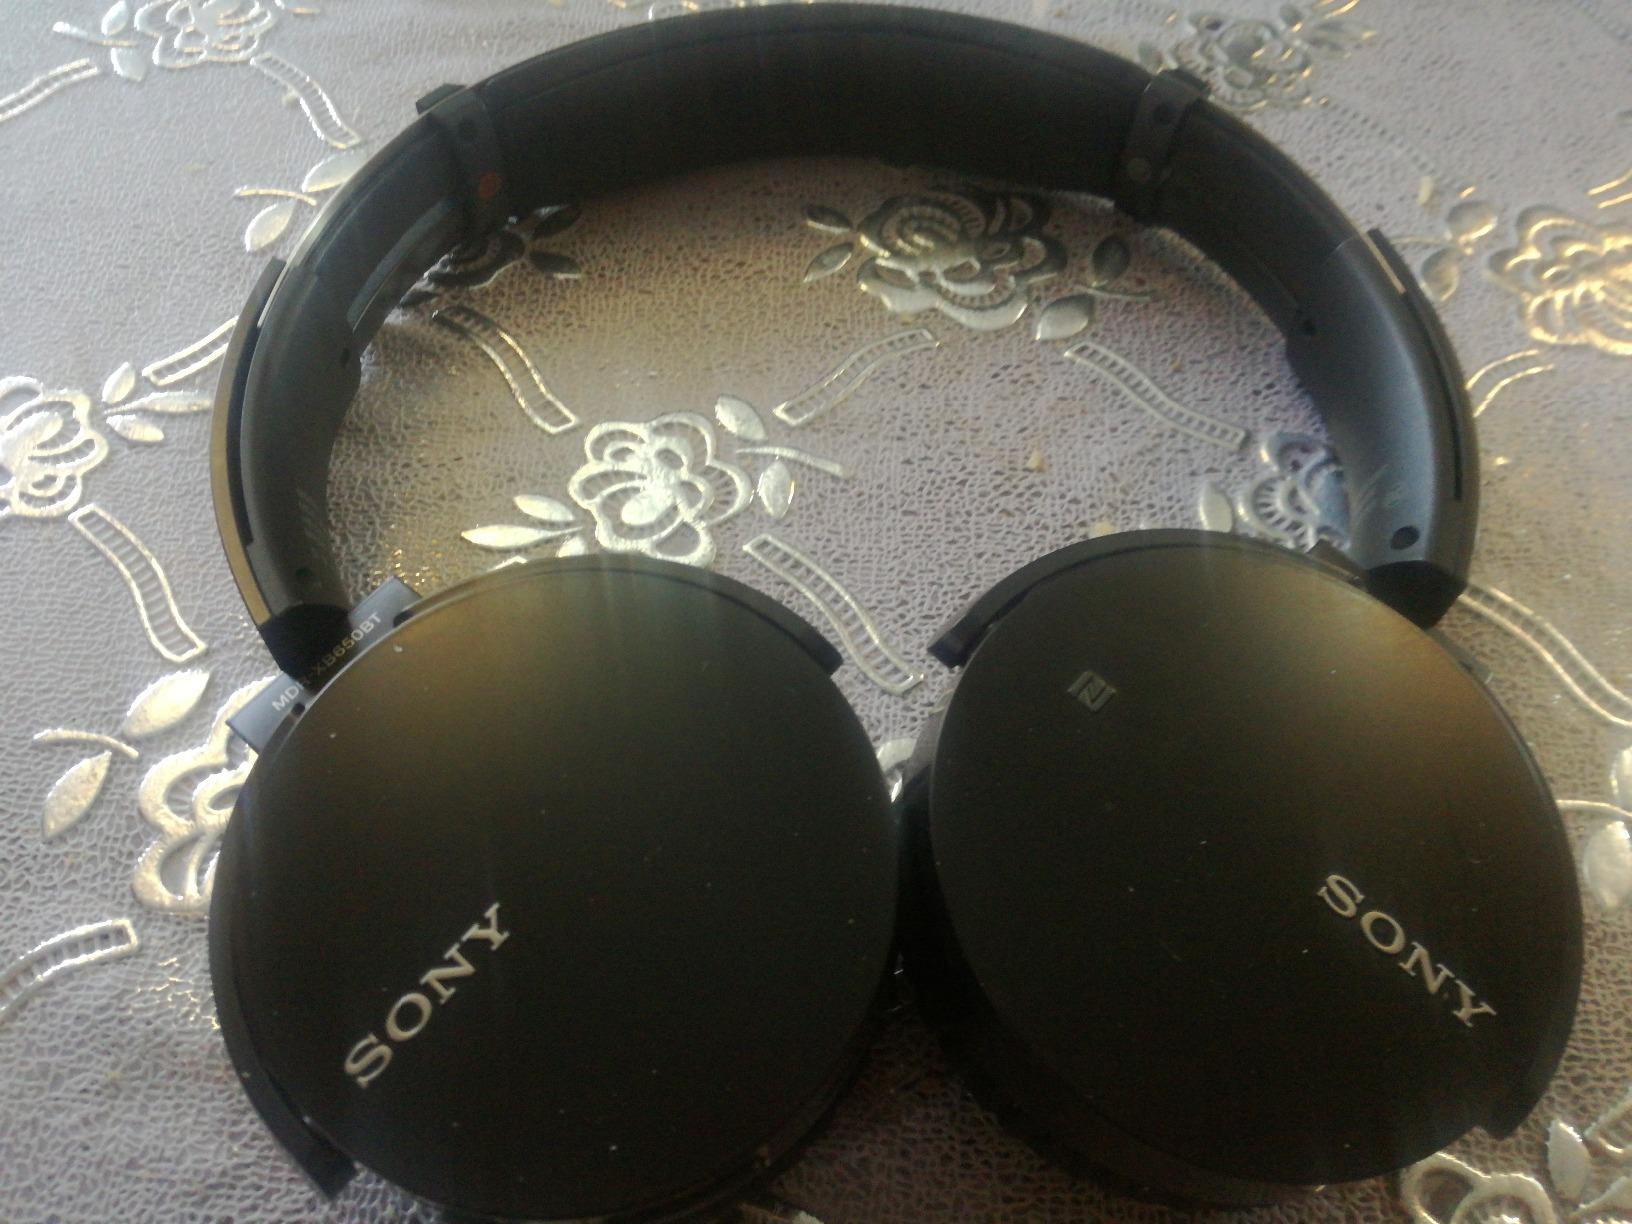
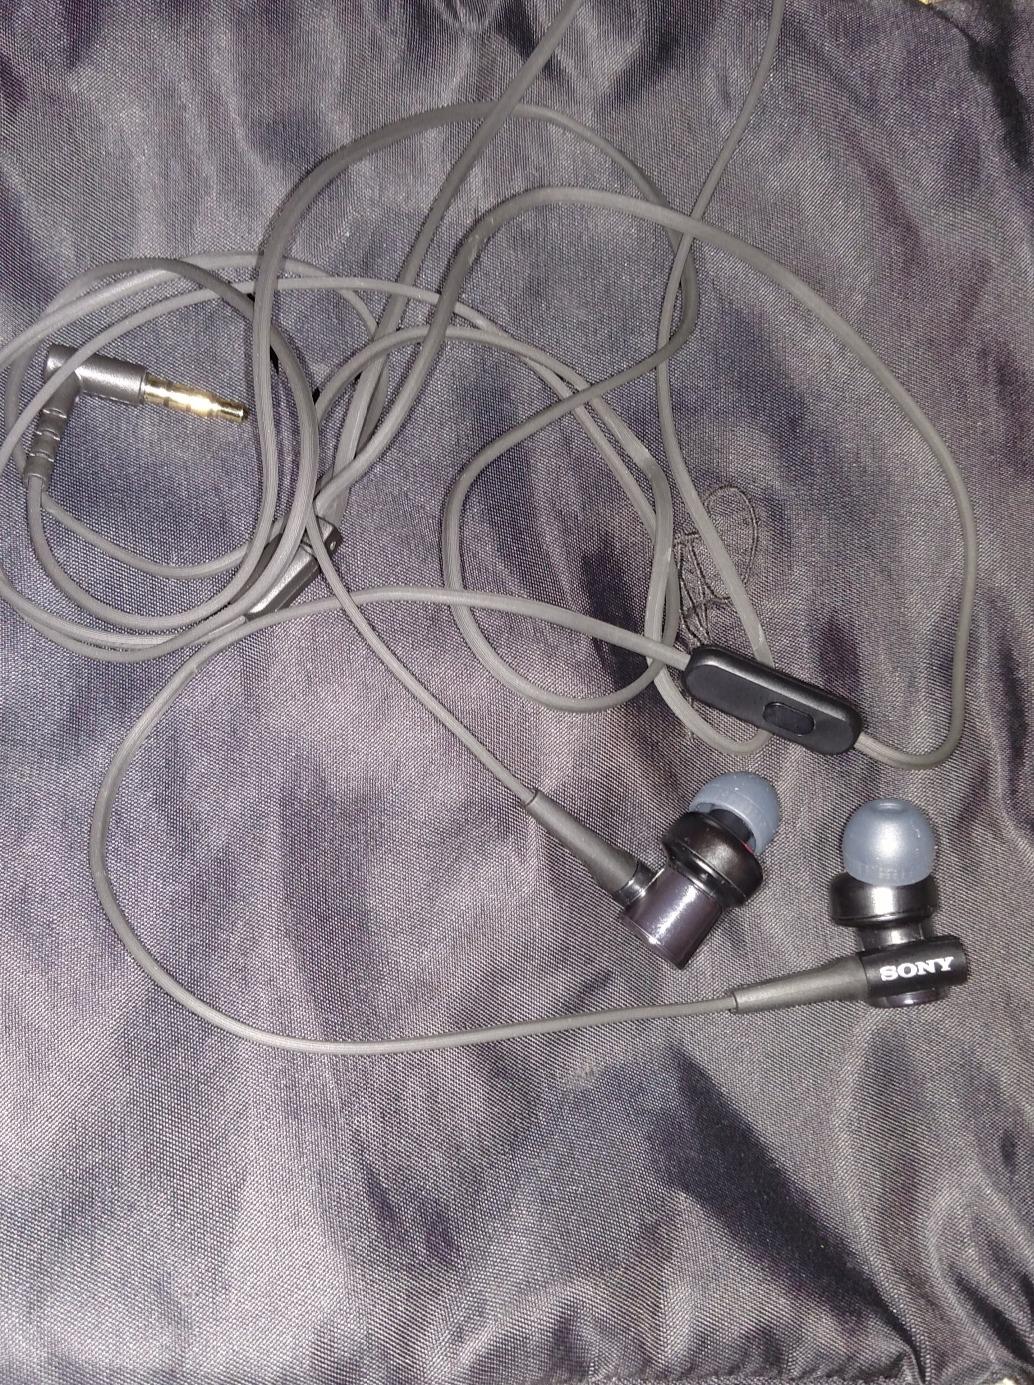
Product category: headphones
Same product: no